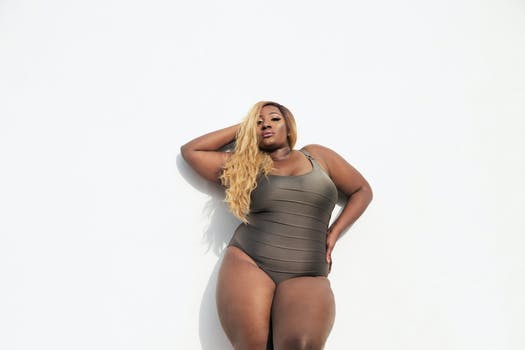
Label: No Watermark